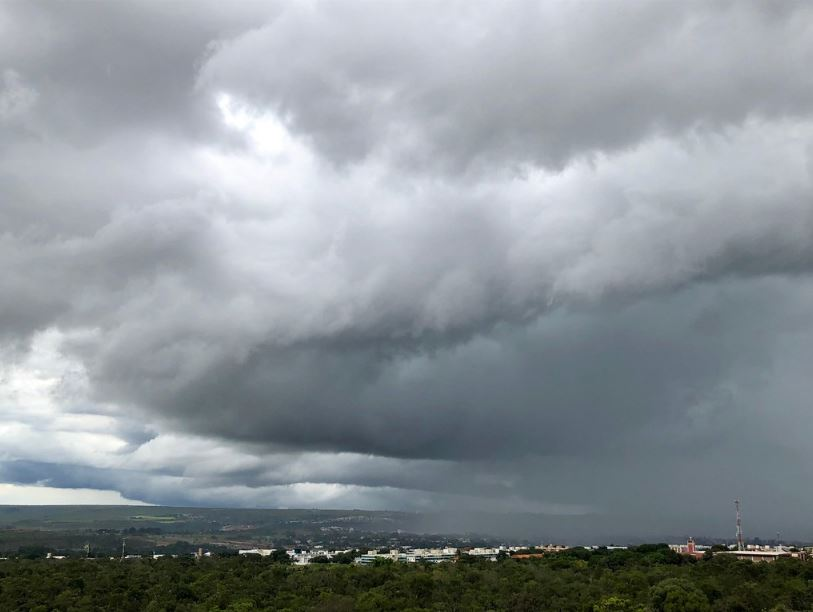
Fire: no
Smoke: no